Rosa Salazar

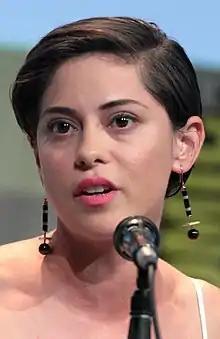
Salazar at the 2015 San Diego Comic-Con

Rosa Salazar (born July 16, 1985) is an American actress. She had roles in the NBC series "Parenthood" (2011–2012) and the FX anthology series "" (2011). She made her breakthrough as the title character of the film "" (2019) and starred in the series "Brand New Cherry Flavor" (2021), which she also co-produced.